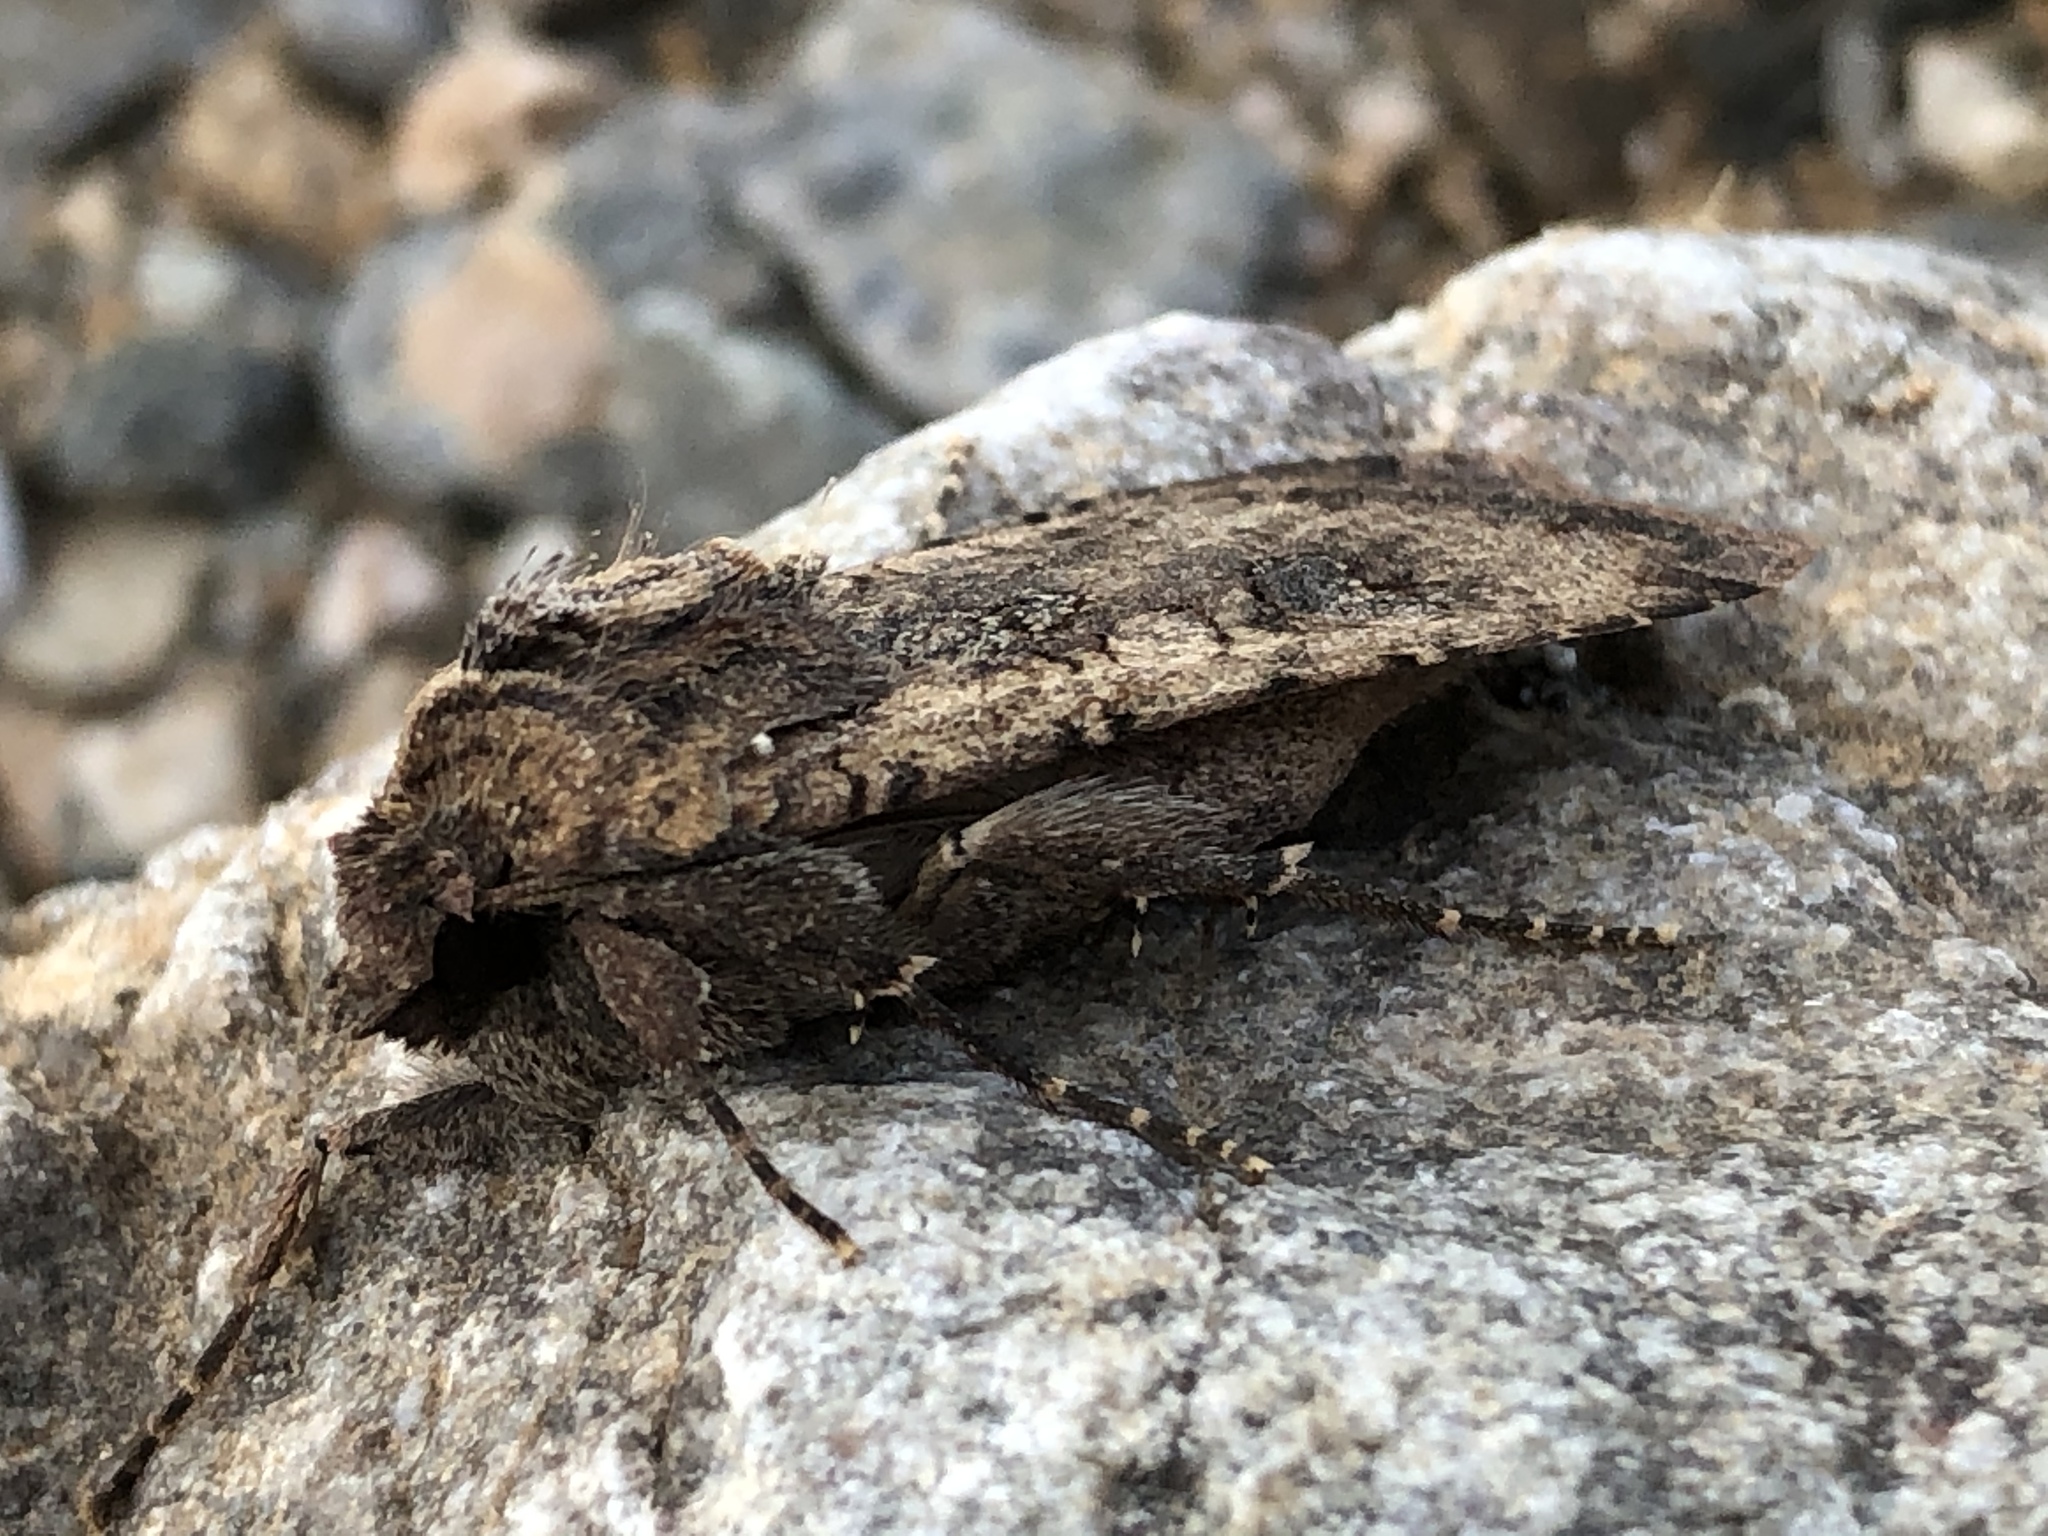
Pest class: cutworms